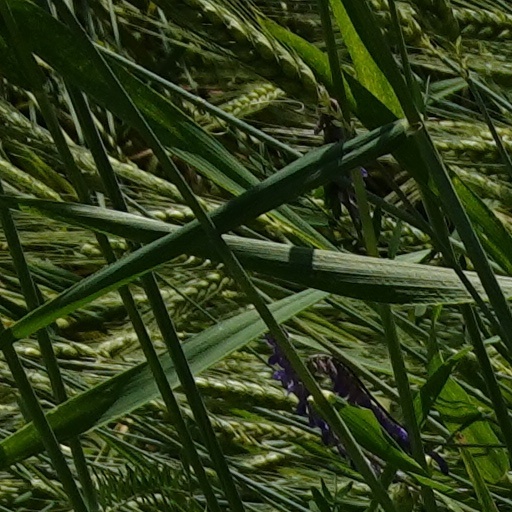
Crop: wheat